Turtle

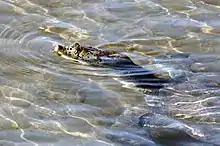
photo of a river turtle with only its nose above water

The rigid shell of turtles is not capable of expanding and making room for the lungs, as in other amniotes, so they have had to evolve special adaptations for respiration. The lungs of turtles are attached directly to the carapace above while below, connective tissue attaches them to the organs. They have multiple lateral (side) and medial (middle) chambers (the numbers of which vary between species) and one terminal (end) chamber.